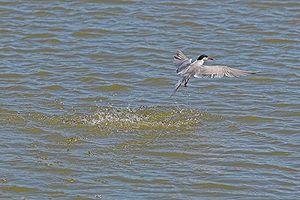
Un estorlet vient de manquer sa prise. Ci dessous des images d'une prise réussie. Photo by Thermos.